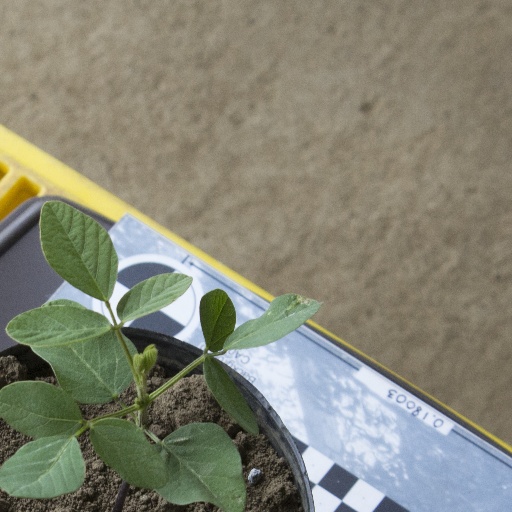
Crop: soybean